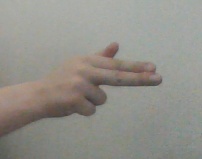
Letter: ghain